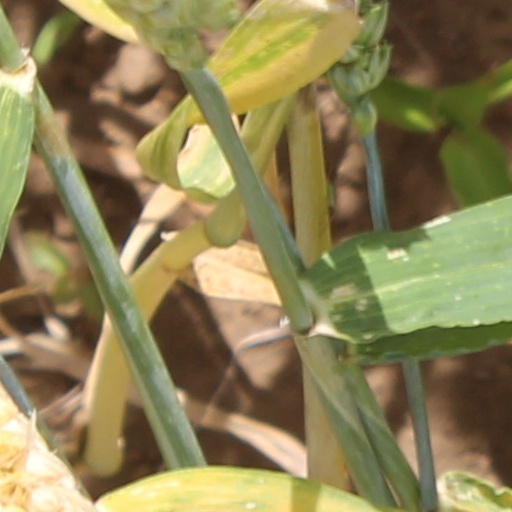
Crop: wheat